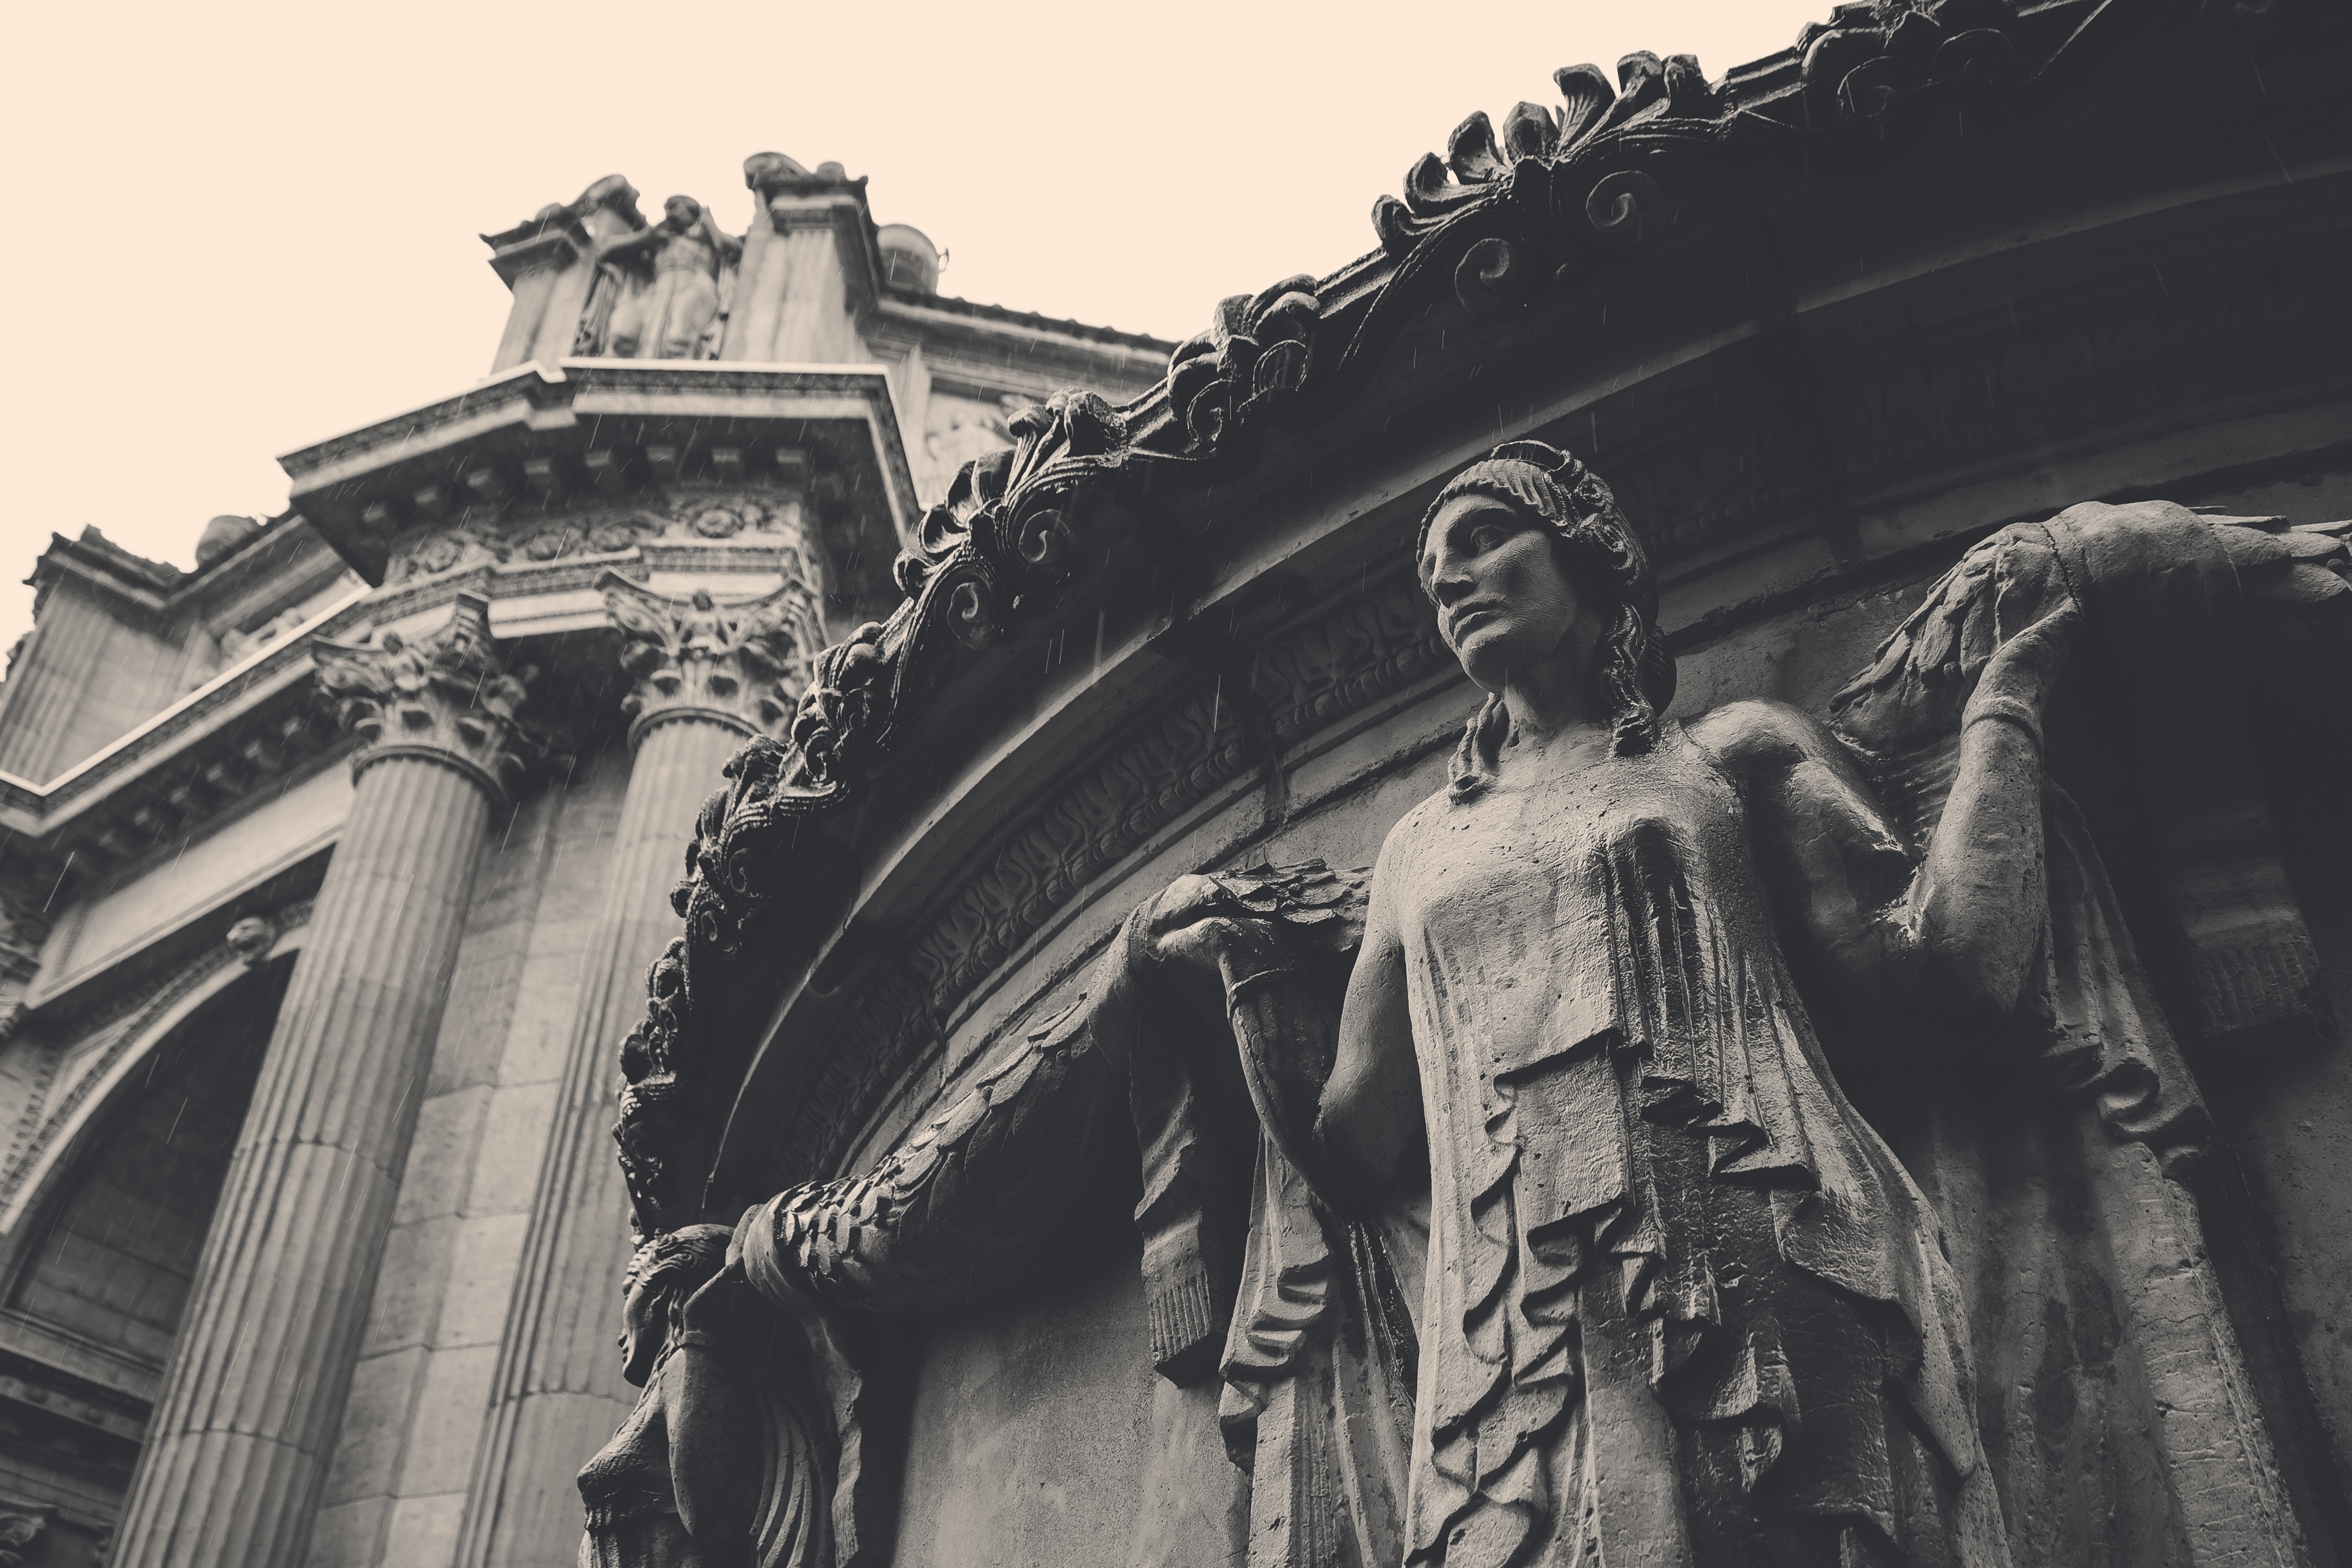
black and white, architecture, photography, building, monument, statue, arch, ancient, landmark, cathedral, monochrome, outdoors, sculpture, art, temple, pillars, metropolis, low angle shot, monochrome photography, ancient history